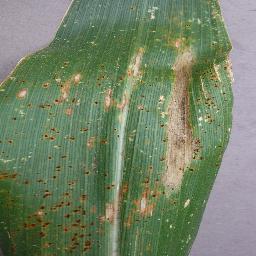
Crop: corn
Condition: (maize)_northern_blight